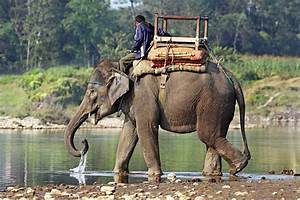
Label: elephant